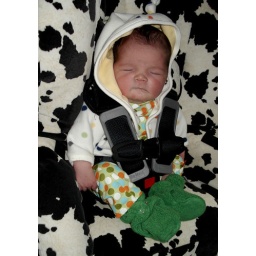
Taran adrift in a field of cow